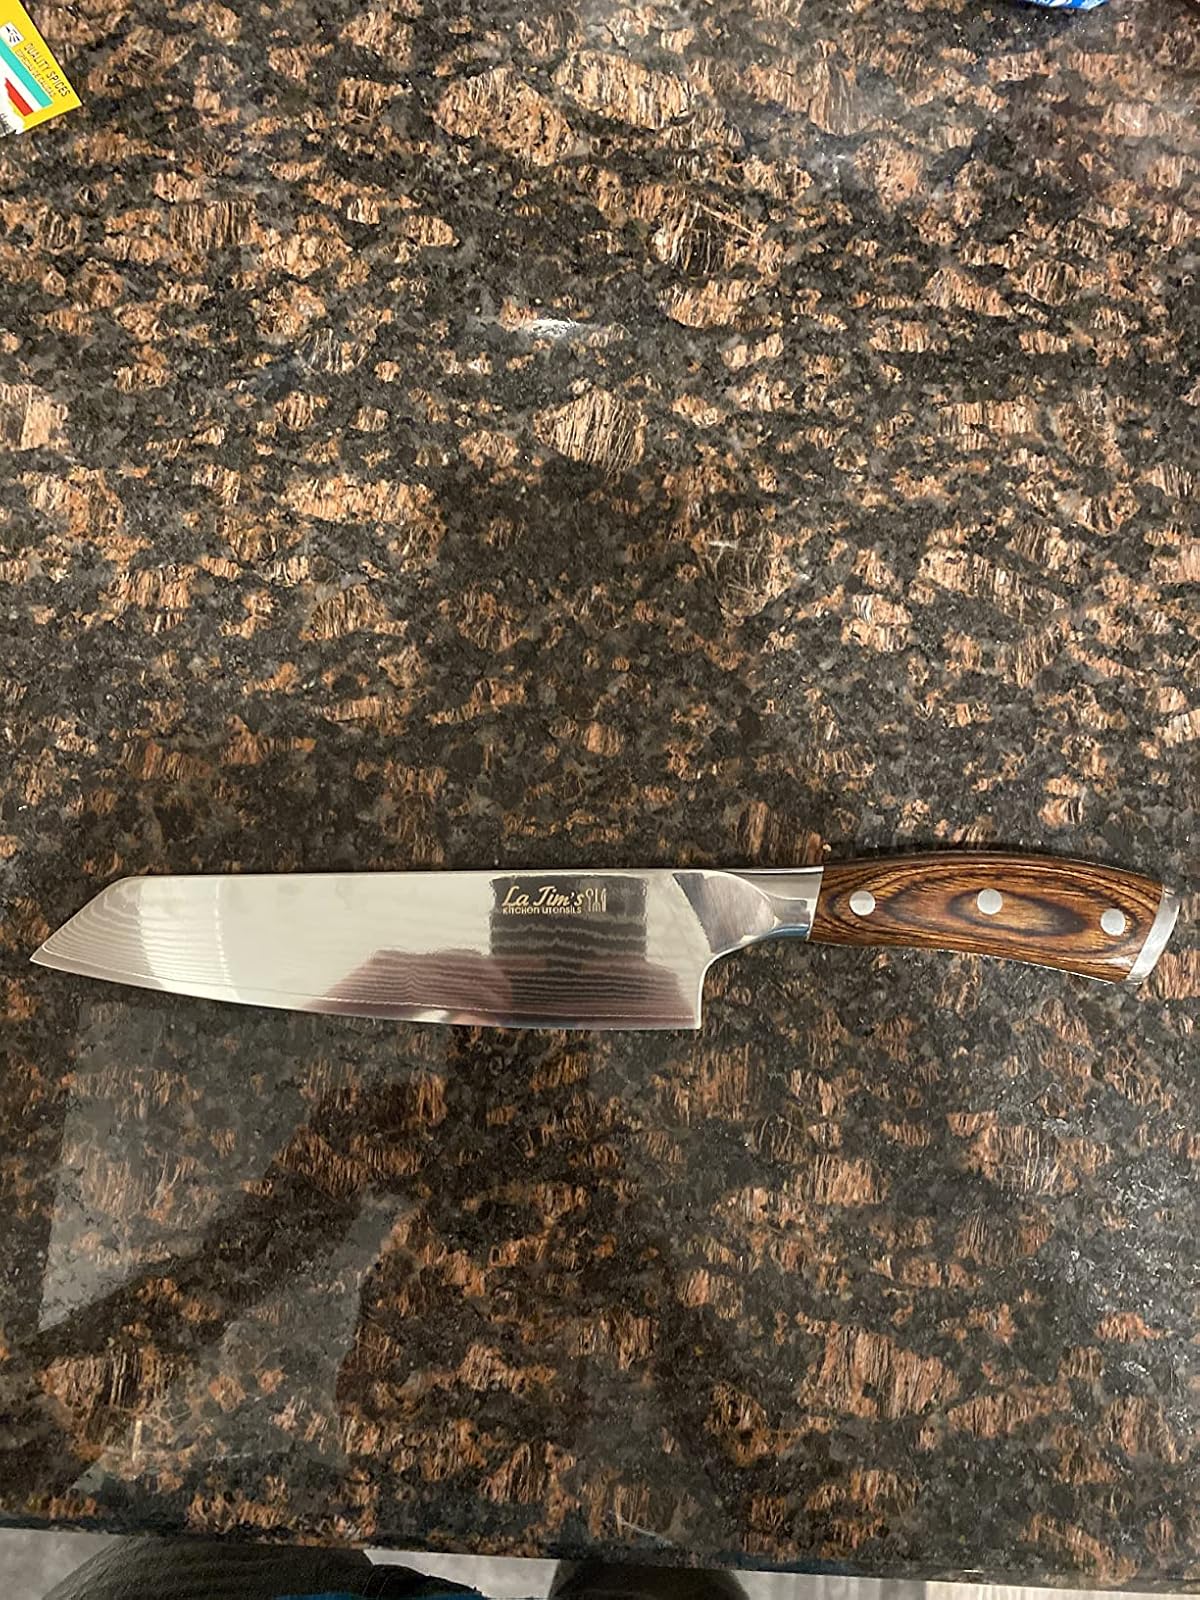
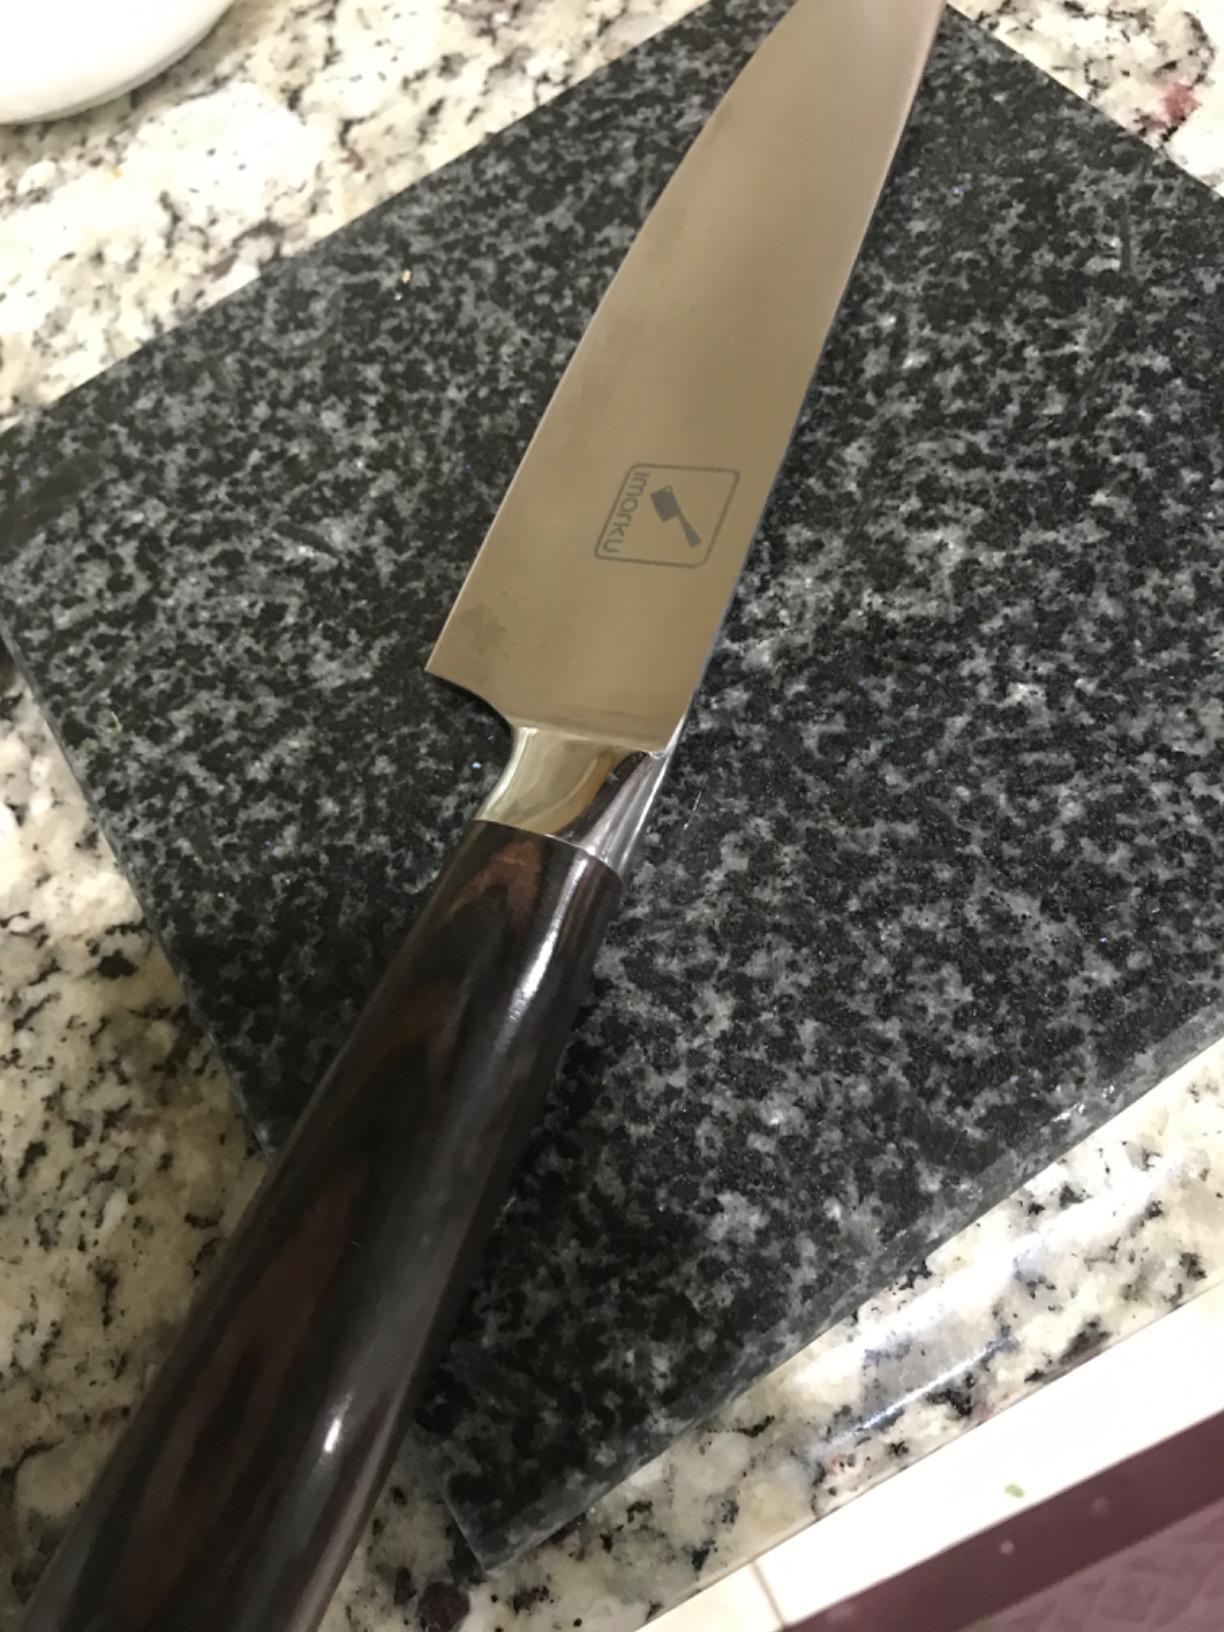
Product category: items_knife
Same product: no